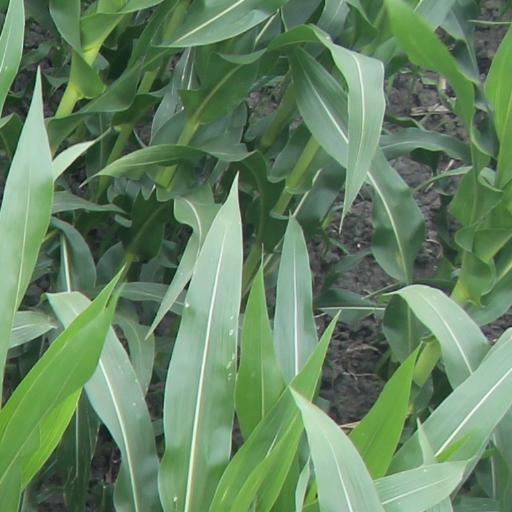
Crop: maize; corn